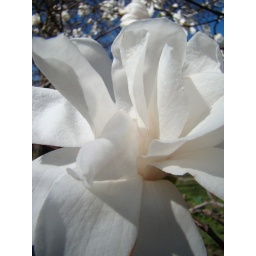
flower on a tree in Central Park, NYC